North Queensland Broomball Association

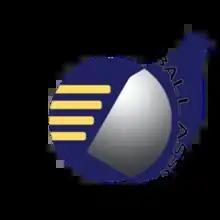
North Queensland Broomball Association logo

The North Queensland Broomball Association (NQBA) is the governing body for broomball in north Queensland, Australia. It is based in the city of Townsville and is a founding member of the national body, Broomball Australia.